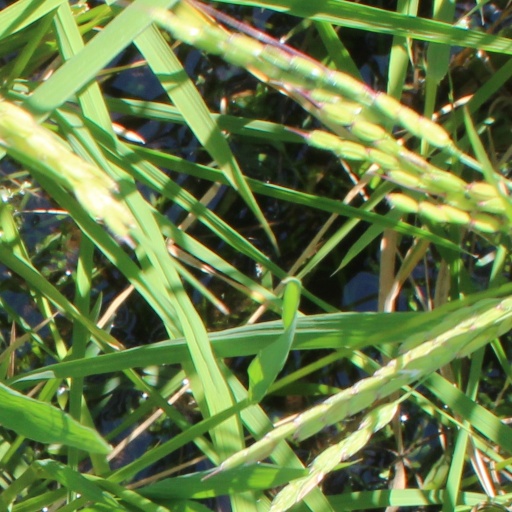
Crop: rice